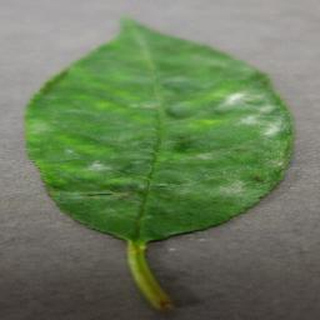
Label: cherry_powdery_mildew